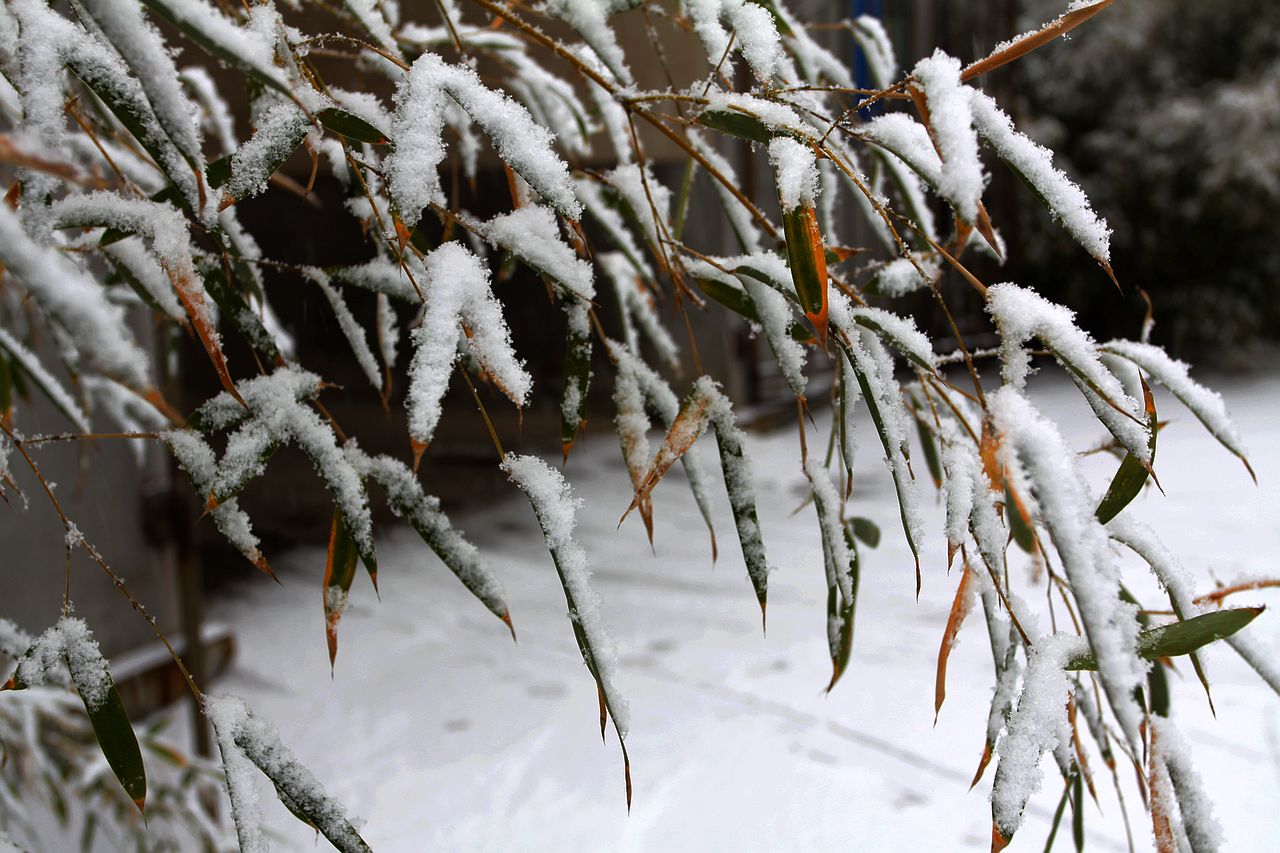
Weather: snow or frosty